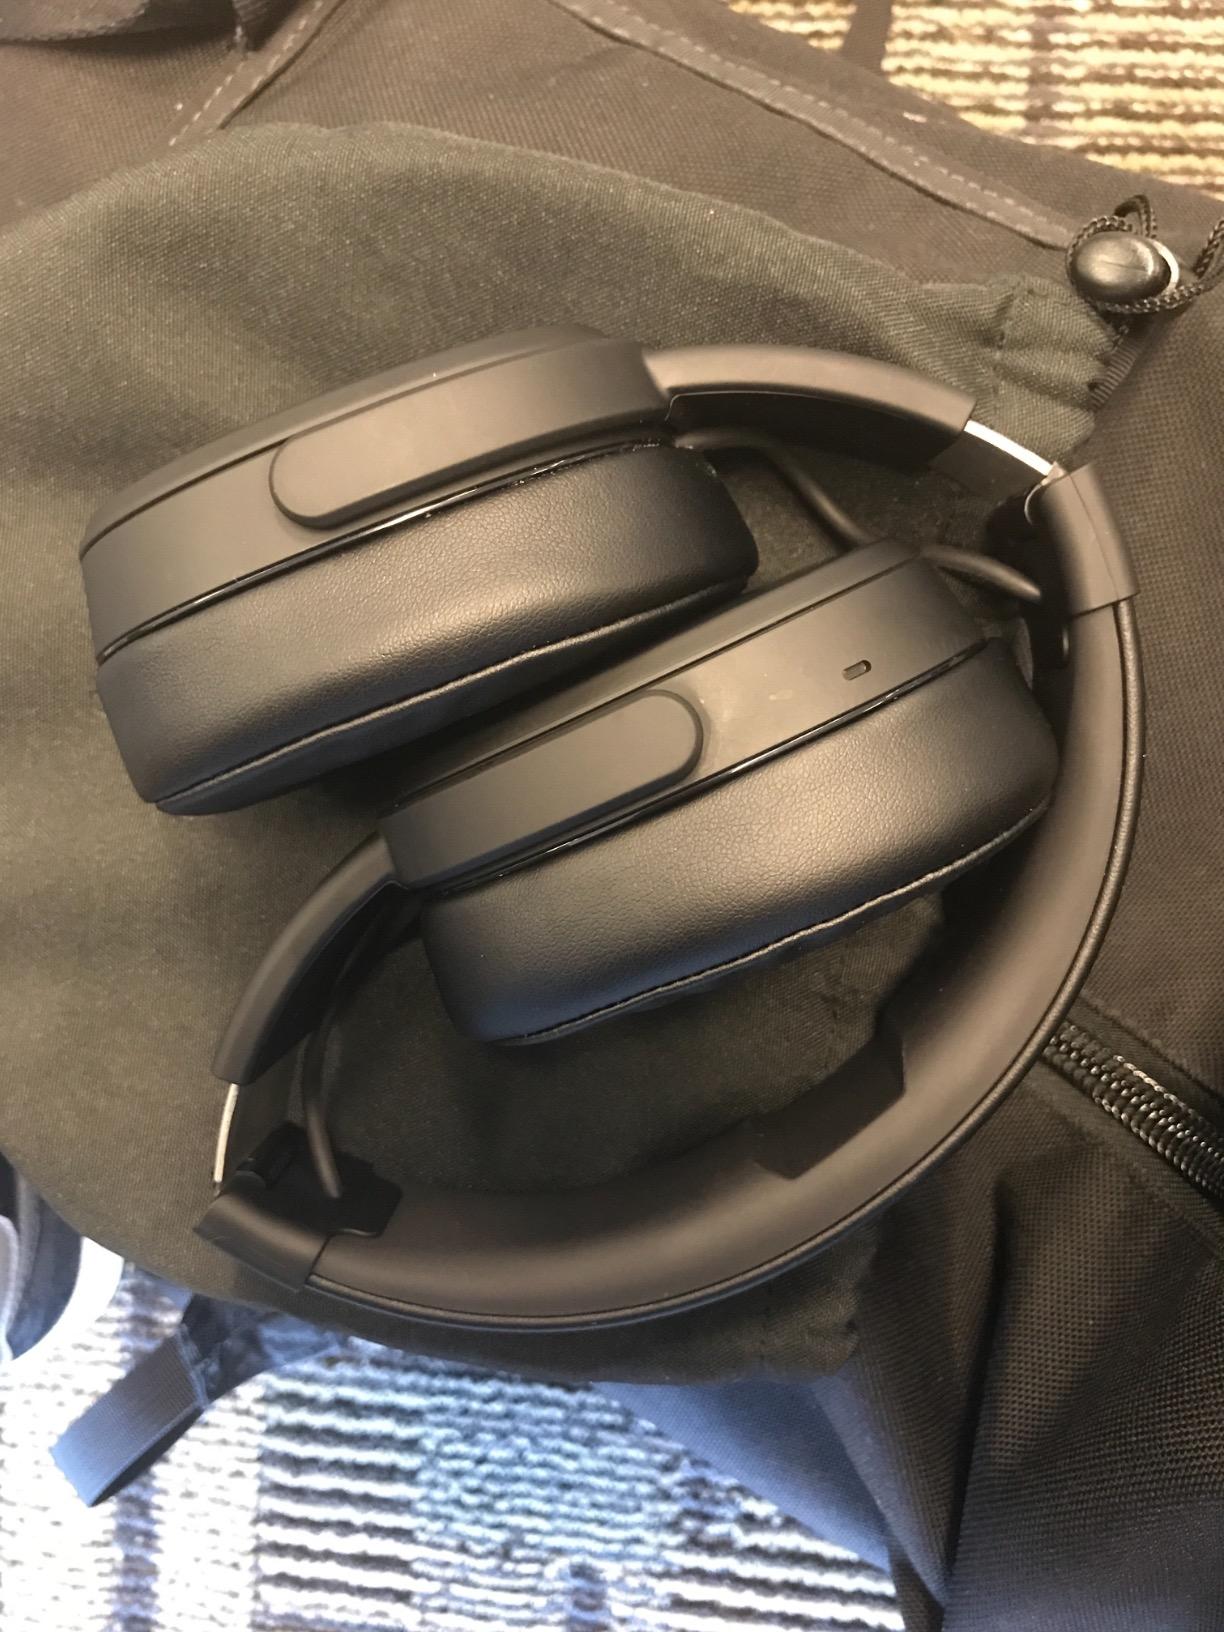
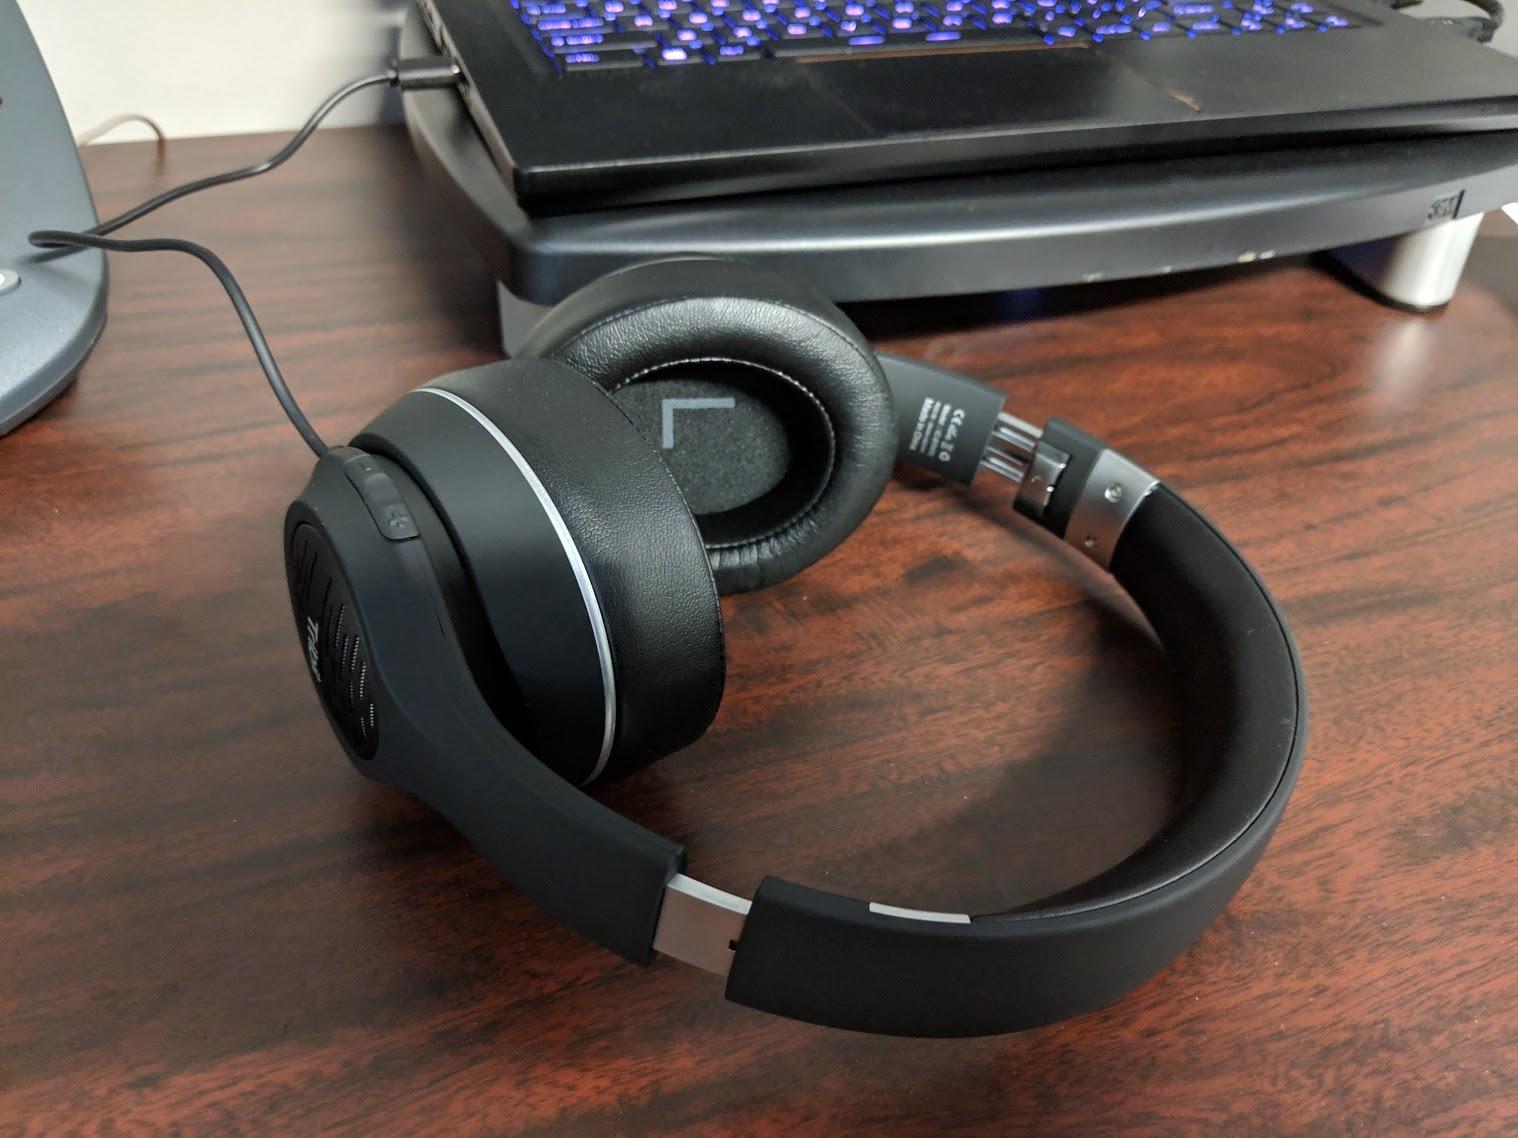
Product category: headphones
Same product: no